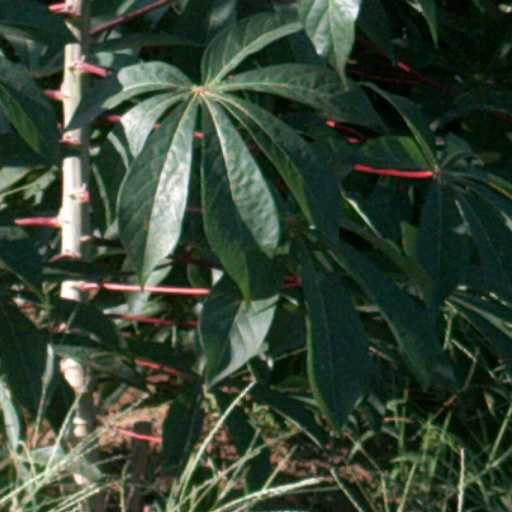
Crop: cassava